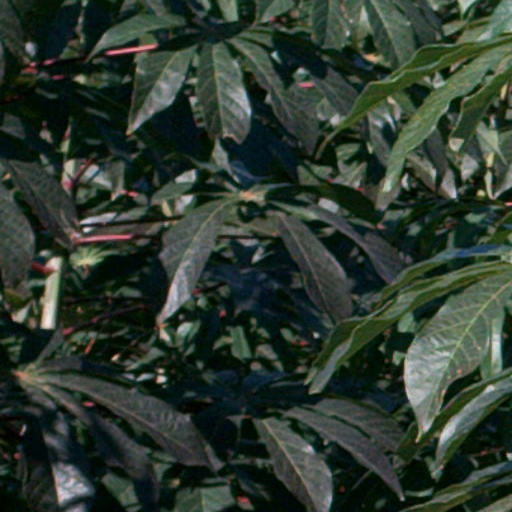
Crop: cassava